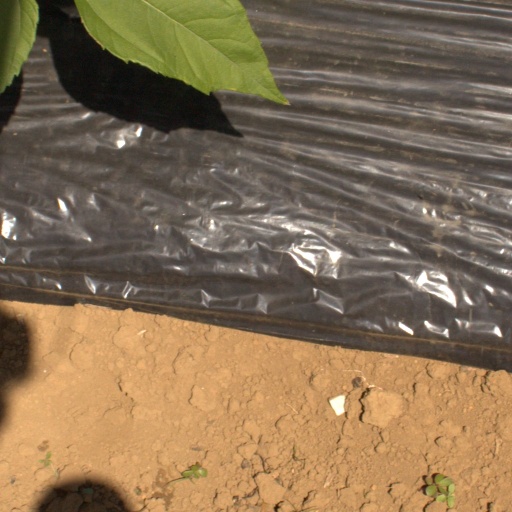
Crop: Jerusalem artichoke